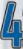
Number: 4